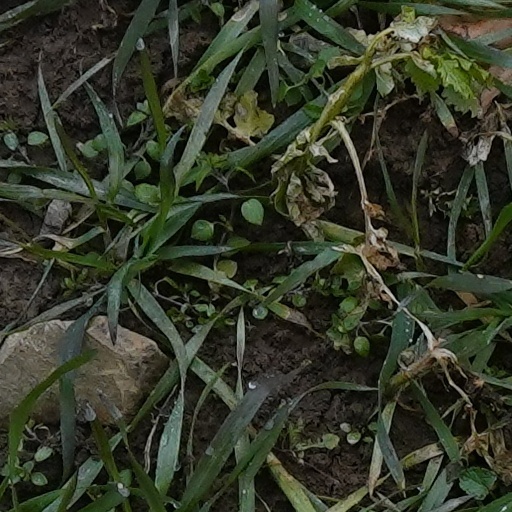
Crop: wheat